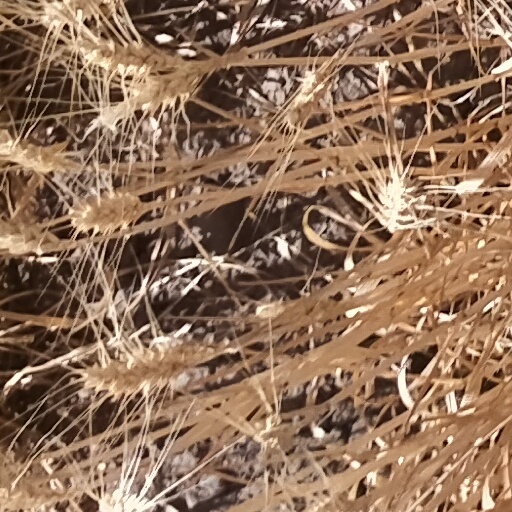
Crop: wheat